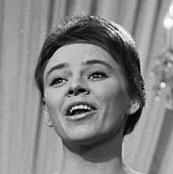
Age: 28